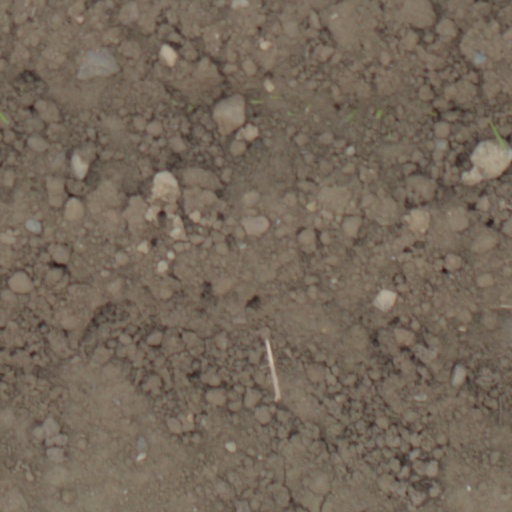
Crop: wheat